Bart Hull

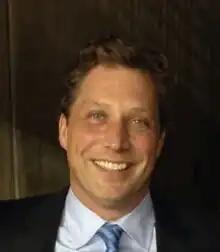

Bart Hull (born February 13, 1969) is a former running back in the Canadian Football League. He is the son of famed Canadian hockey legend Bobby Hull, nephew of Dennis Hull and younger brother of Brett Hull. Hull had a prolific high school athletic career at Vancouver College High School in Vancouver, B.C. before attending Boise State on an athletic scholarship.